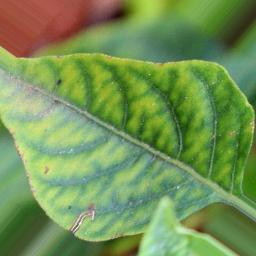
Label: nutritional